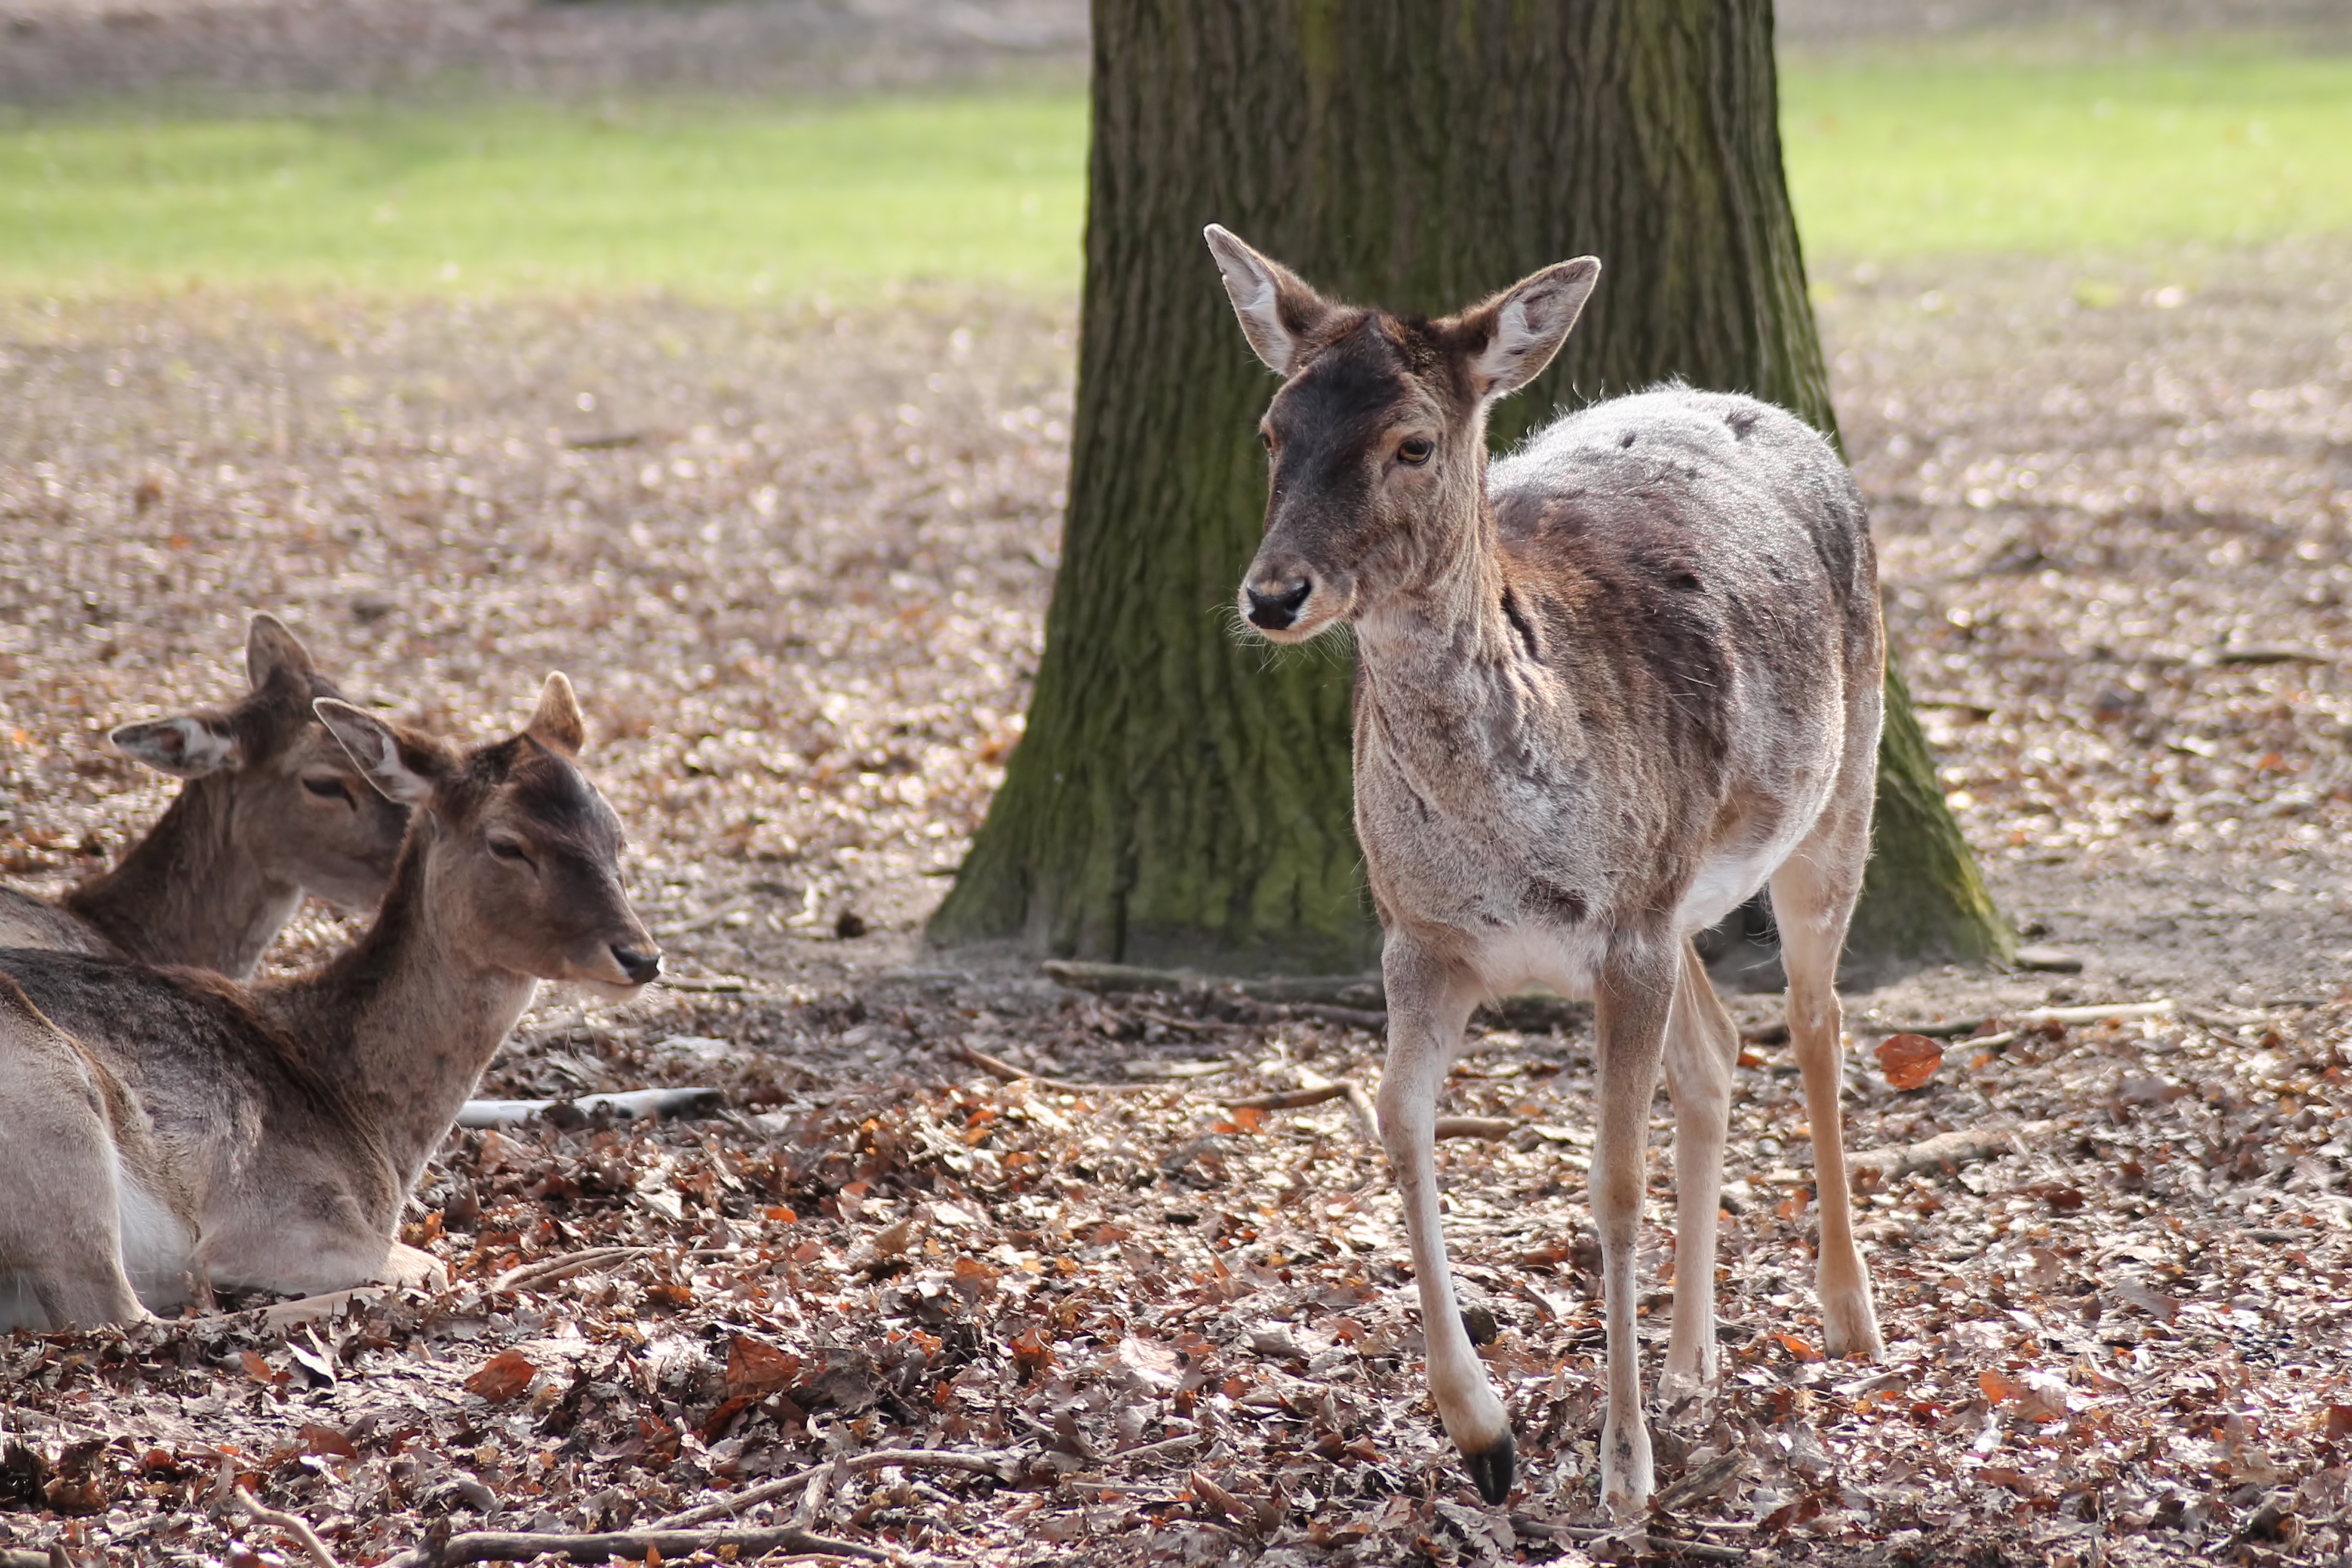
forest, wildlife, wild, deer, mammal, fauna, kangaroo, leaves, vertebrate, marsupial, roe deer, scheu, fallow deer, white tailed deer, macropodidae